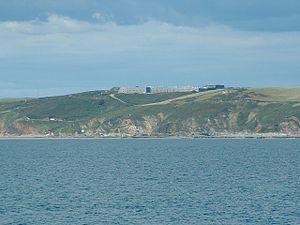
Le fort Beauregard est une fortification bisontine construite de 1791 à 1870. Érigé au sommet d'une butte secondaire du mont de Brégille connue sous les noms de Mandelier, puis Beauregard, il avait une importance stratégique, notamment depuis le siège de Besançon, en 1674, qui opposa le Royaume de France aux Provinces-Unies et à la monarchie catholique. Un ouvrage fut construit à la fin du XVIIIᵉ siècle, mais il fallut attendre 1814 et les événements de la Campagne de France pour que les stratèges militaires, le général Marulaz en tête, prennent réellement en main l'édification d'un véritable fort. Dès sa construction, le bâtiment avait la particularité d'intégrer un système polygonal, ce qui pour l'époque faisait de lui le premier, ou l'un de premiers, de ce type en France. Sa principale mission était l'appui du fort de Bregille, alors magasin central de la ville, et la défense des lignes est du centre historique de Besançon.